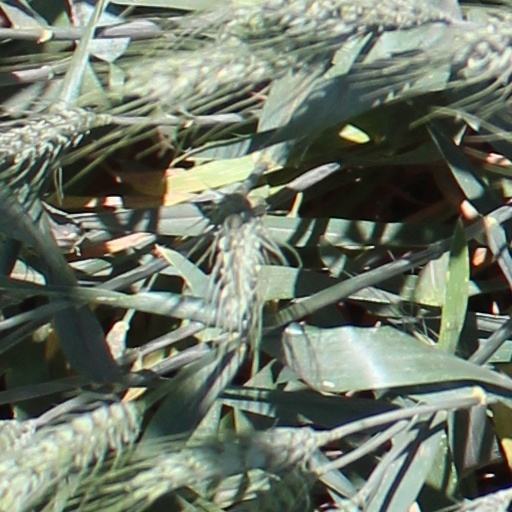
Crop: wheat